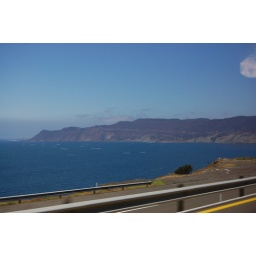
The little white circles in the water are fish farms.